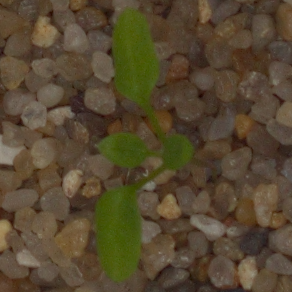
Label: common_chickweed